Dominik Büchele

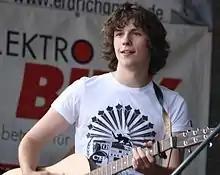
Büchele in 2009

Dominik Büchele (born 23 February 1991) is a German singer who finished fourth in season 6 of "Deutschland sucht den Superstar" ("DSDS").